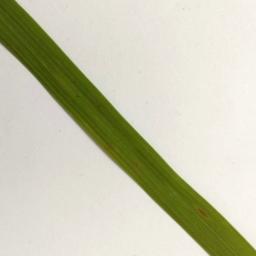
Label: Rice___Brown_Spot